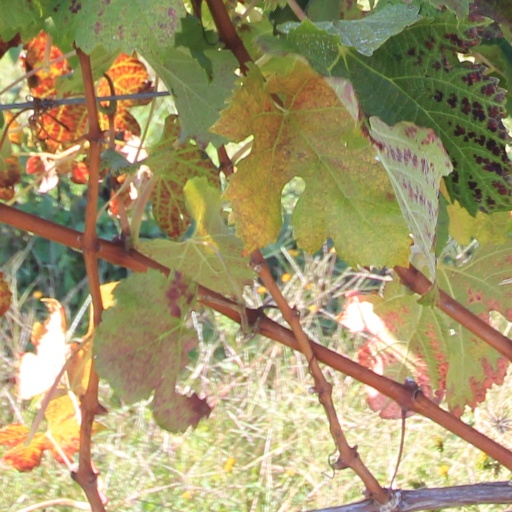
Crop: grape